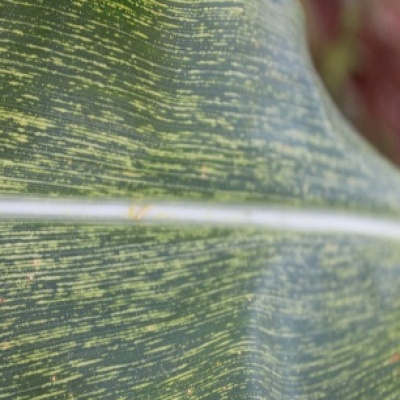
Label: Corn_(Maize)___Maize_Streak_Virus